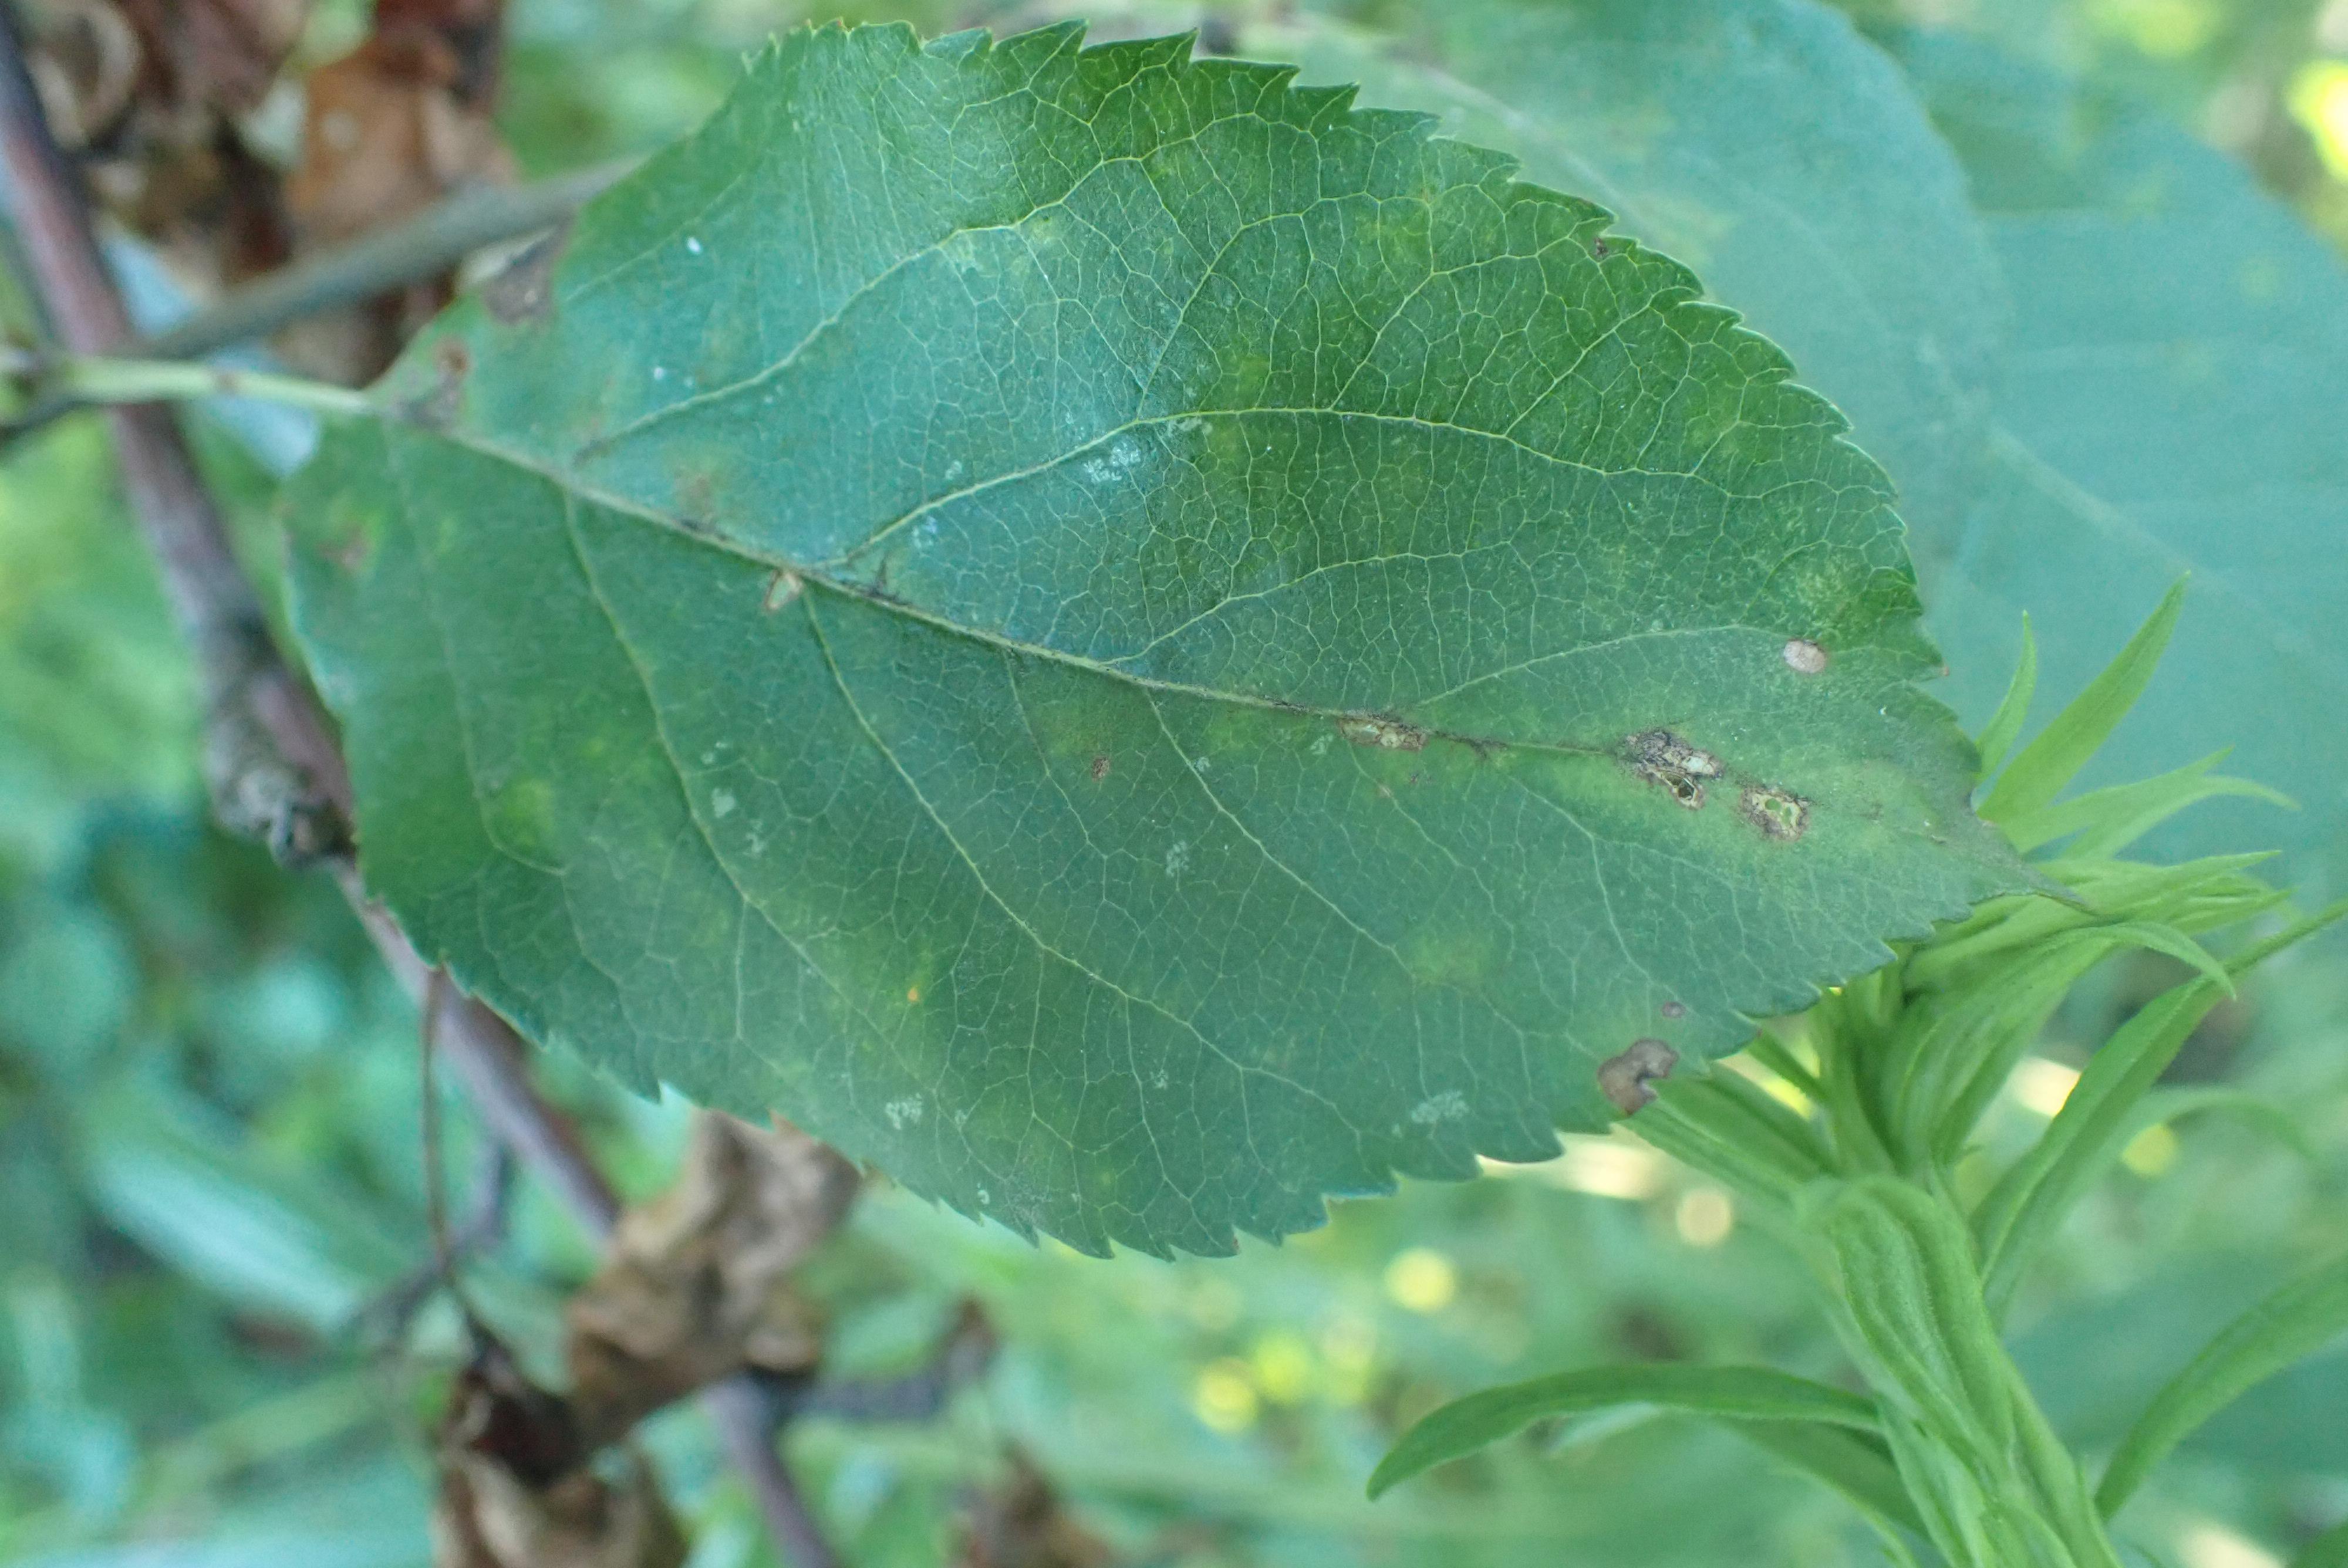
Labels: scab